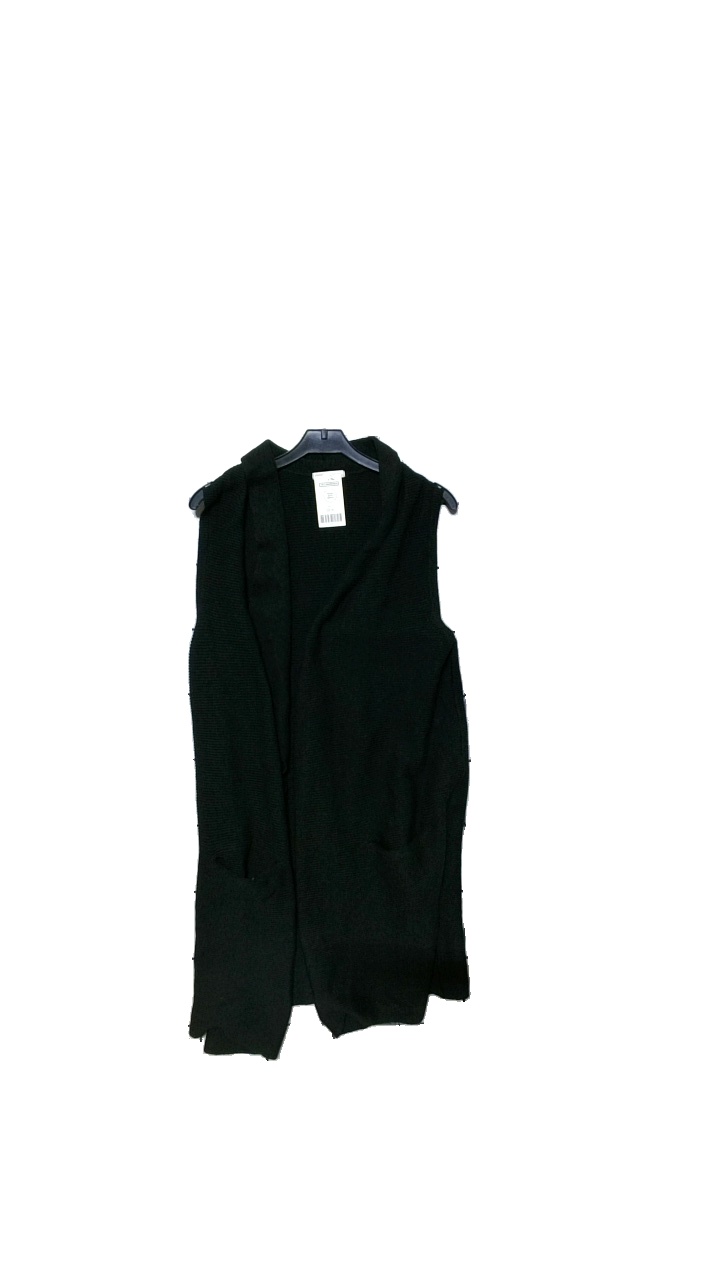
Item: Vest (Ladies)
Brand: H&m
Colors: Black
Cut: Regular
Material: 50% Bomull 50% akryl
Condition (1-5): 4
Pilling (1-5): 4
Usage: Reuse
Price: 50-100